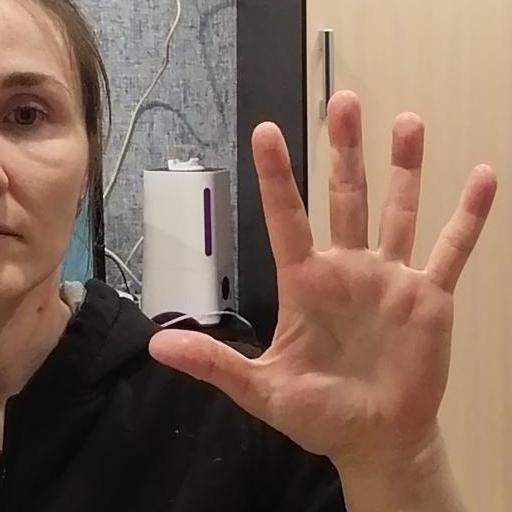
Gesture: palm